Alphonse Areola

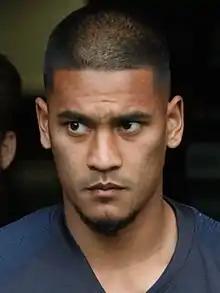
Areola with Paris Saint-Germain in 2019

Alphonse Francis Areola (born 27 February 1993) is a French professional footballer who plays as a goalkeeper for club West Ham United and the France national team.